Texas Tech Red Raiders football

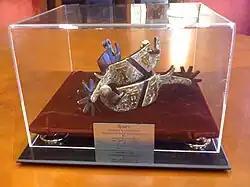
Chancellors Spurs

This football game is known as the West Texas Championship - Battle for the Saddle Trophy. Texas Tech leads the series 32–30–3 through the 2022 season.